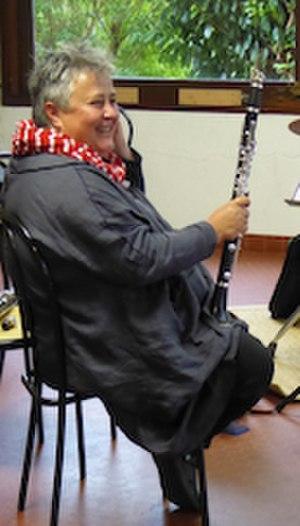
Catherine Delaunay, festival Kind of Belou, répétition, Treignac, 2016
Catherine Delaunay est une clarinettiste de jazz et musiques improvisées, ainsi que compositrice française.